Nerdcore

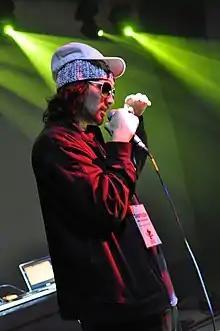
YTCracker performing in January 2013

Nerdcore was influenced by other "geek" genres, such as filk and geek rock. Artists like They Might Be Giants and "Weird Al" Yankovic (with tracks like "I Can't Watch This," "It's All About the Pentiums," "White & Nerdy," and "Foil") helped lay the groundwork for nerdcore’s rise by combining humor, fandom, and niche cultural references.